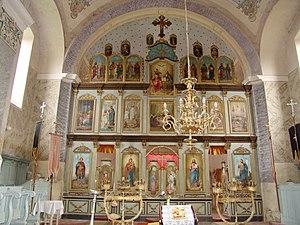
L'église Saint-Georges de Taraš est une église orthodoxe serbe située à Taraš, dans la province autonome de Voïvodine, sur le territoire de la Ville de Zrenjanin et dans le district du Banat central en Serbie. Elle est inscrite sur la liste des monuments culturels protégés de la République de Serbie.